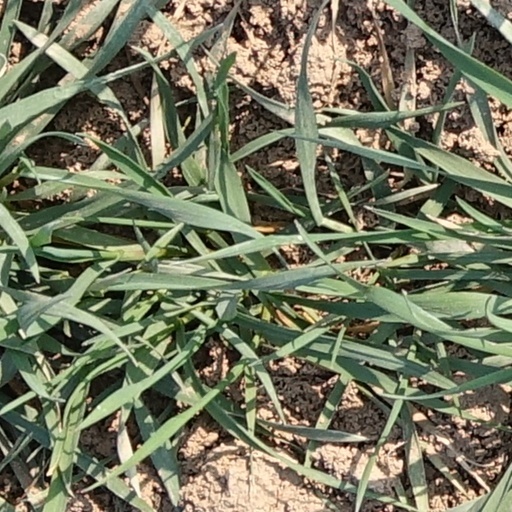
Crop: wheat